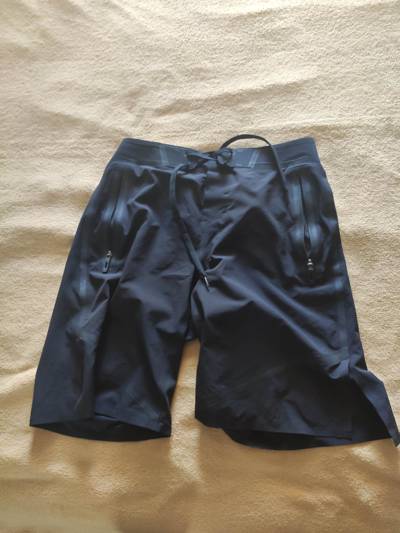
Waste category: clothes